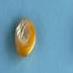
Maize quality: Good